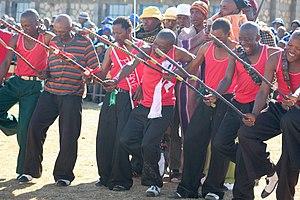
La culture lésothienne est définie les pratiques culturelles observables des 2 000 000 d'habitants du Lesotho.